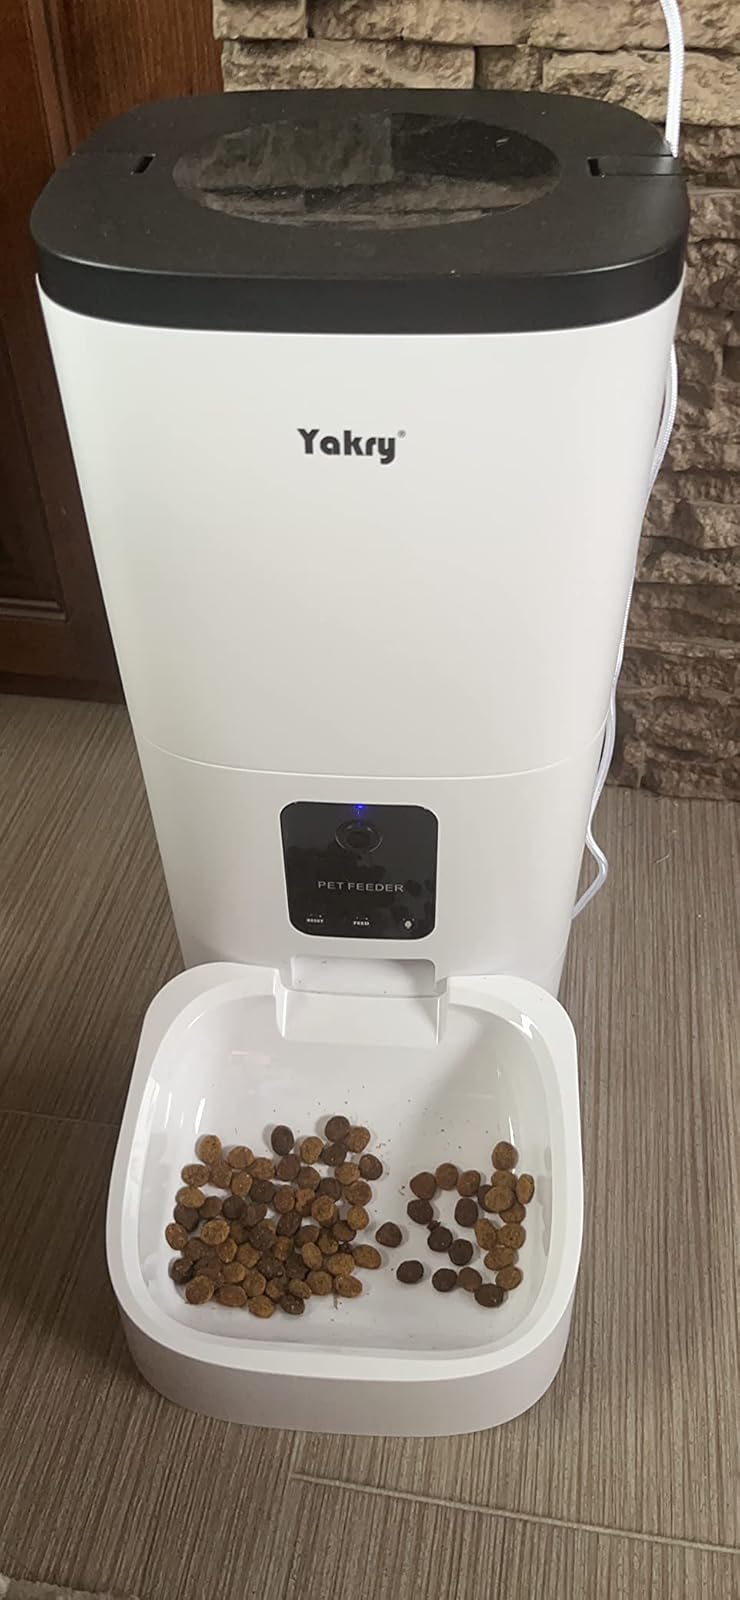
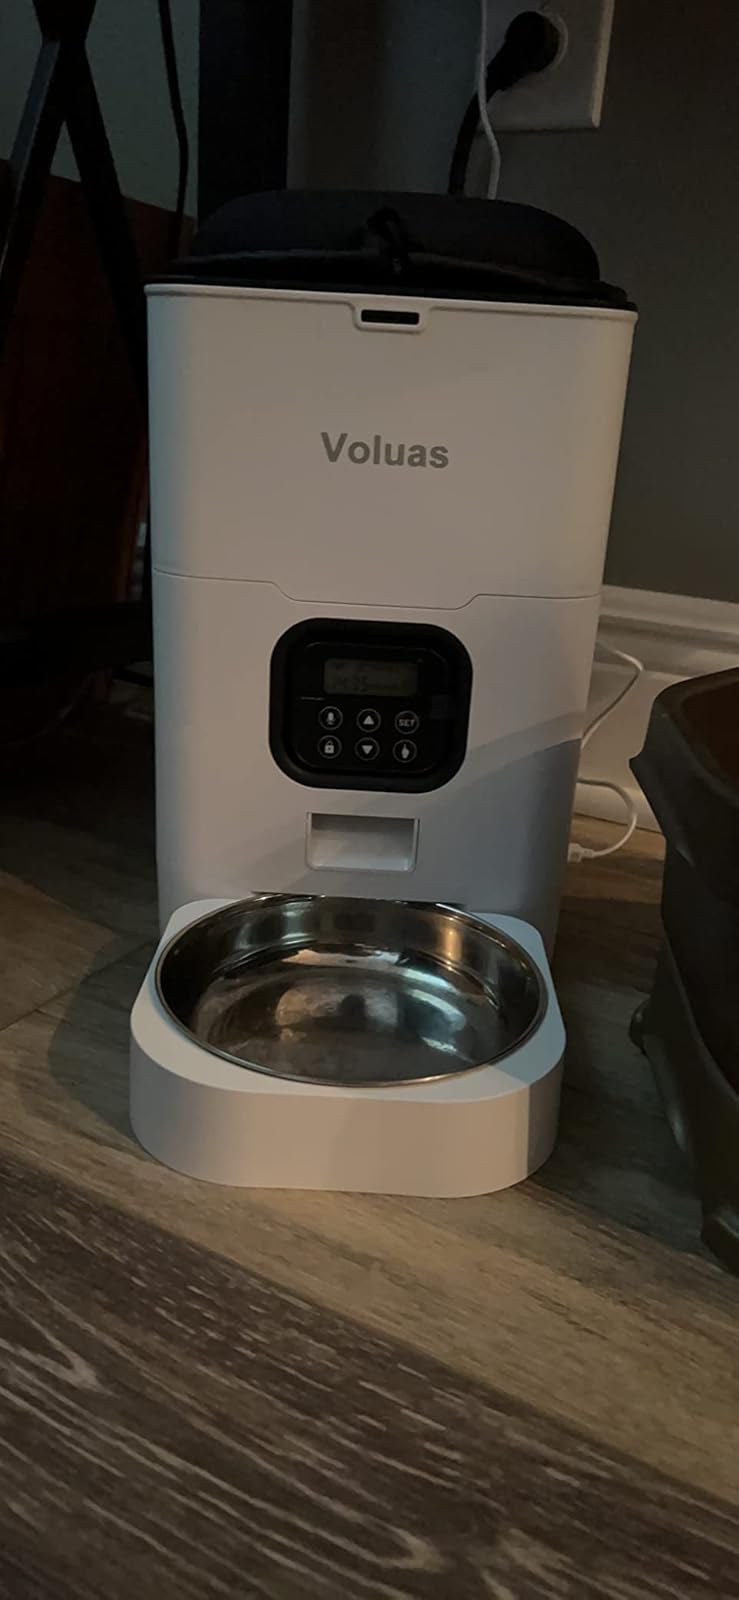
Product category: items_feeder
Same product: no